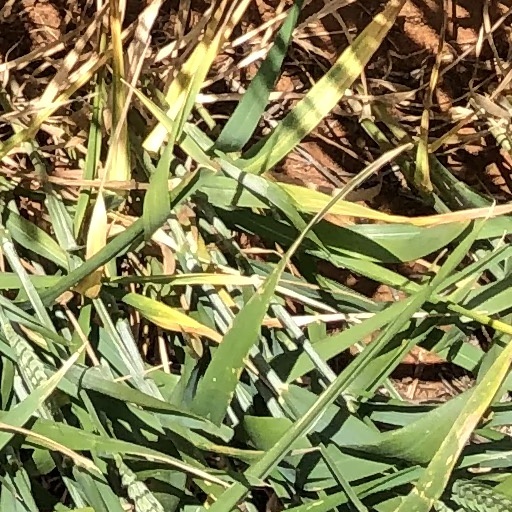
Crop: wheat